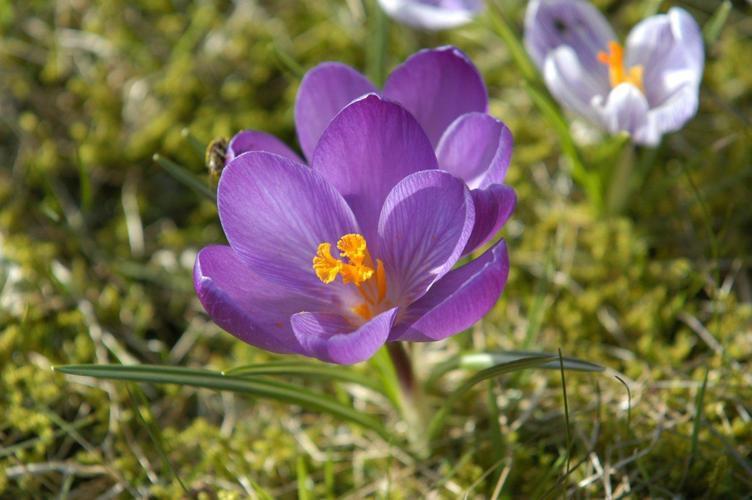
Flower: Crocus